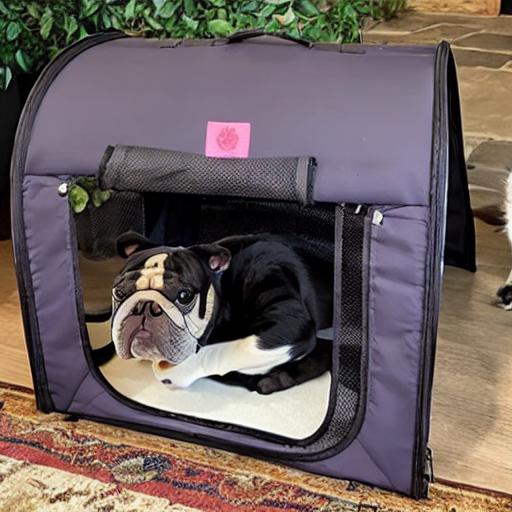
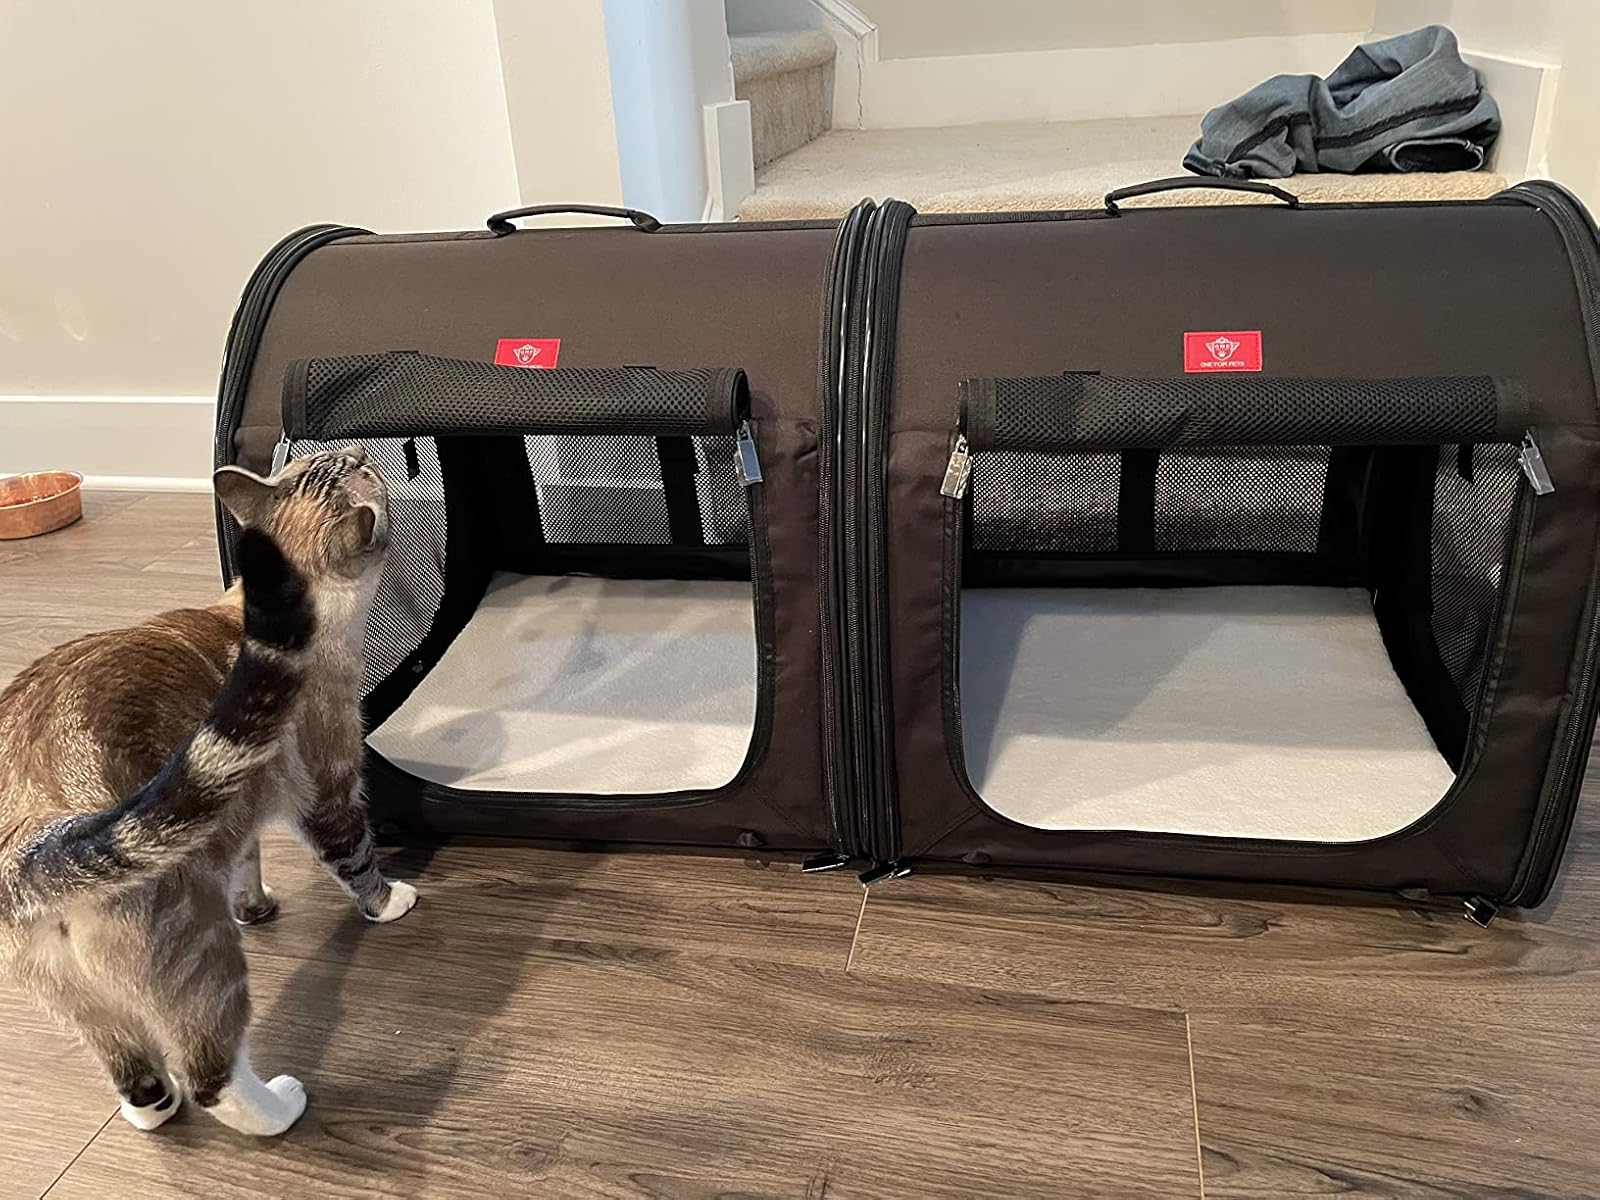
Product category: items_kennel
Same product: no